Brackley

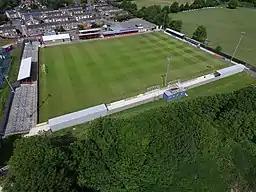
St James Park

Brackley has four primary schools: Bracken Leas, Southfield Primary Academy, The Radstone Primary School and Brackley Junior School. The town also has Waynflete Infants' School, most of whose pupils progress to Brackley Church of England Junior School. There is a private pre-prep/prep school for 3- to 13-year-olds, Winchester House. Magdalen College School, Brackley is the comprehensive secondary school for the town and surrounding villages.